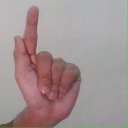
अक्षर: ळ